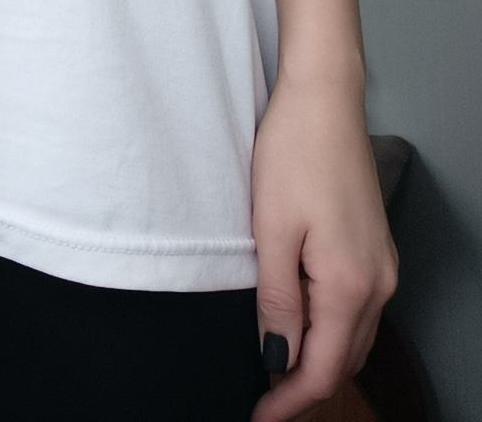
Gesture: no_gesture